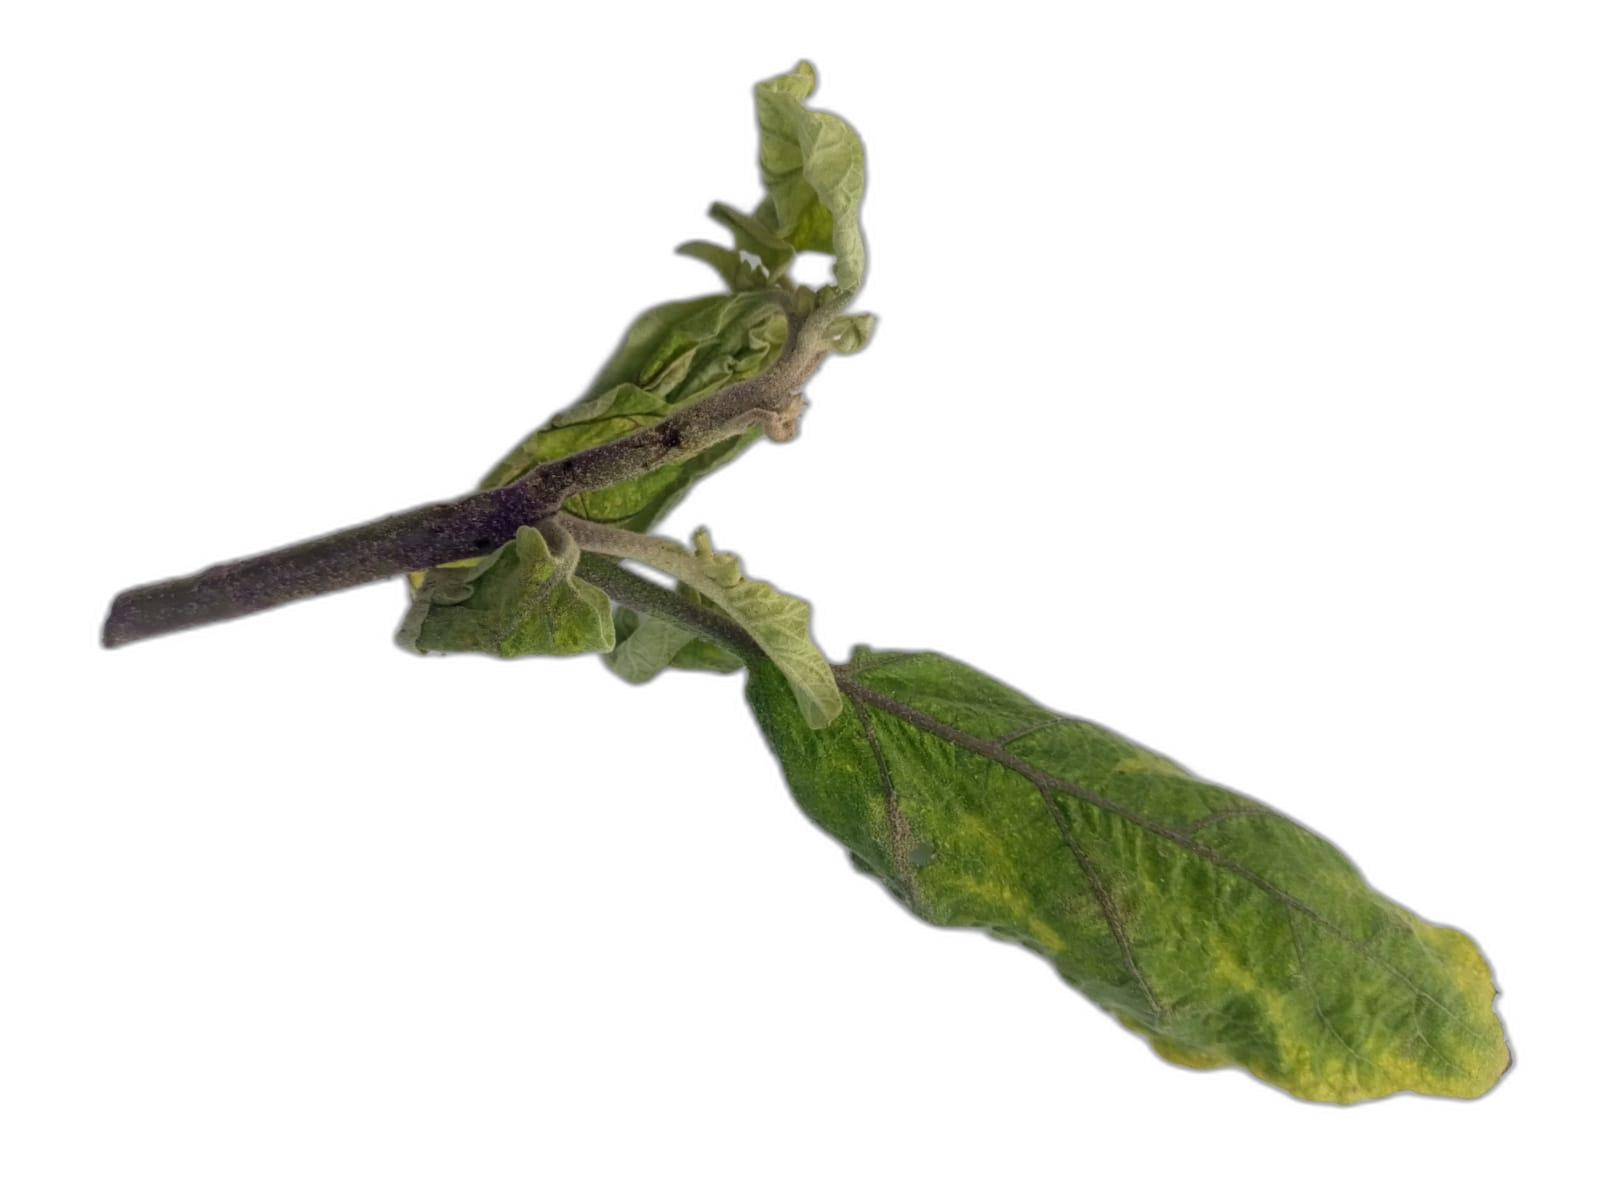
Label: Wilt Disease